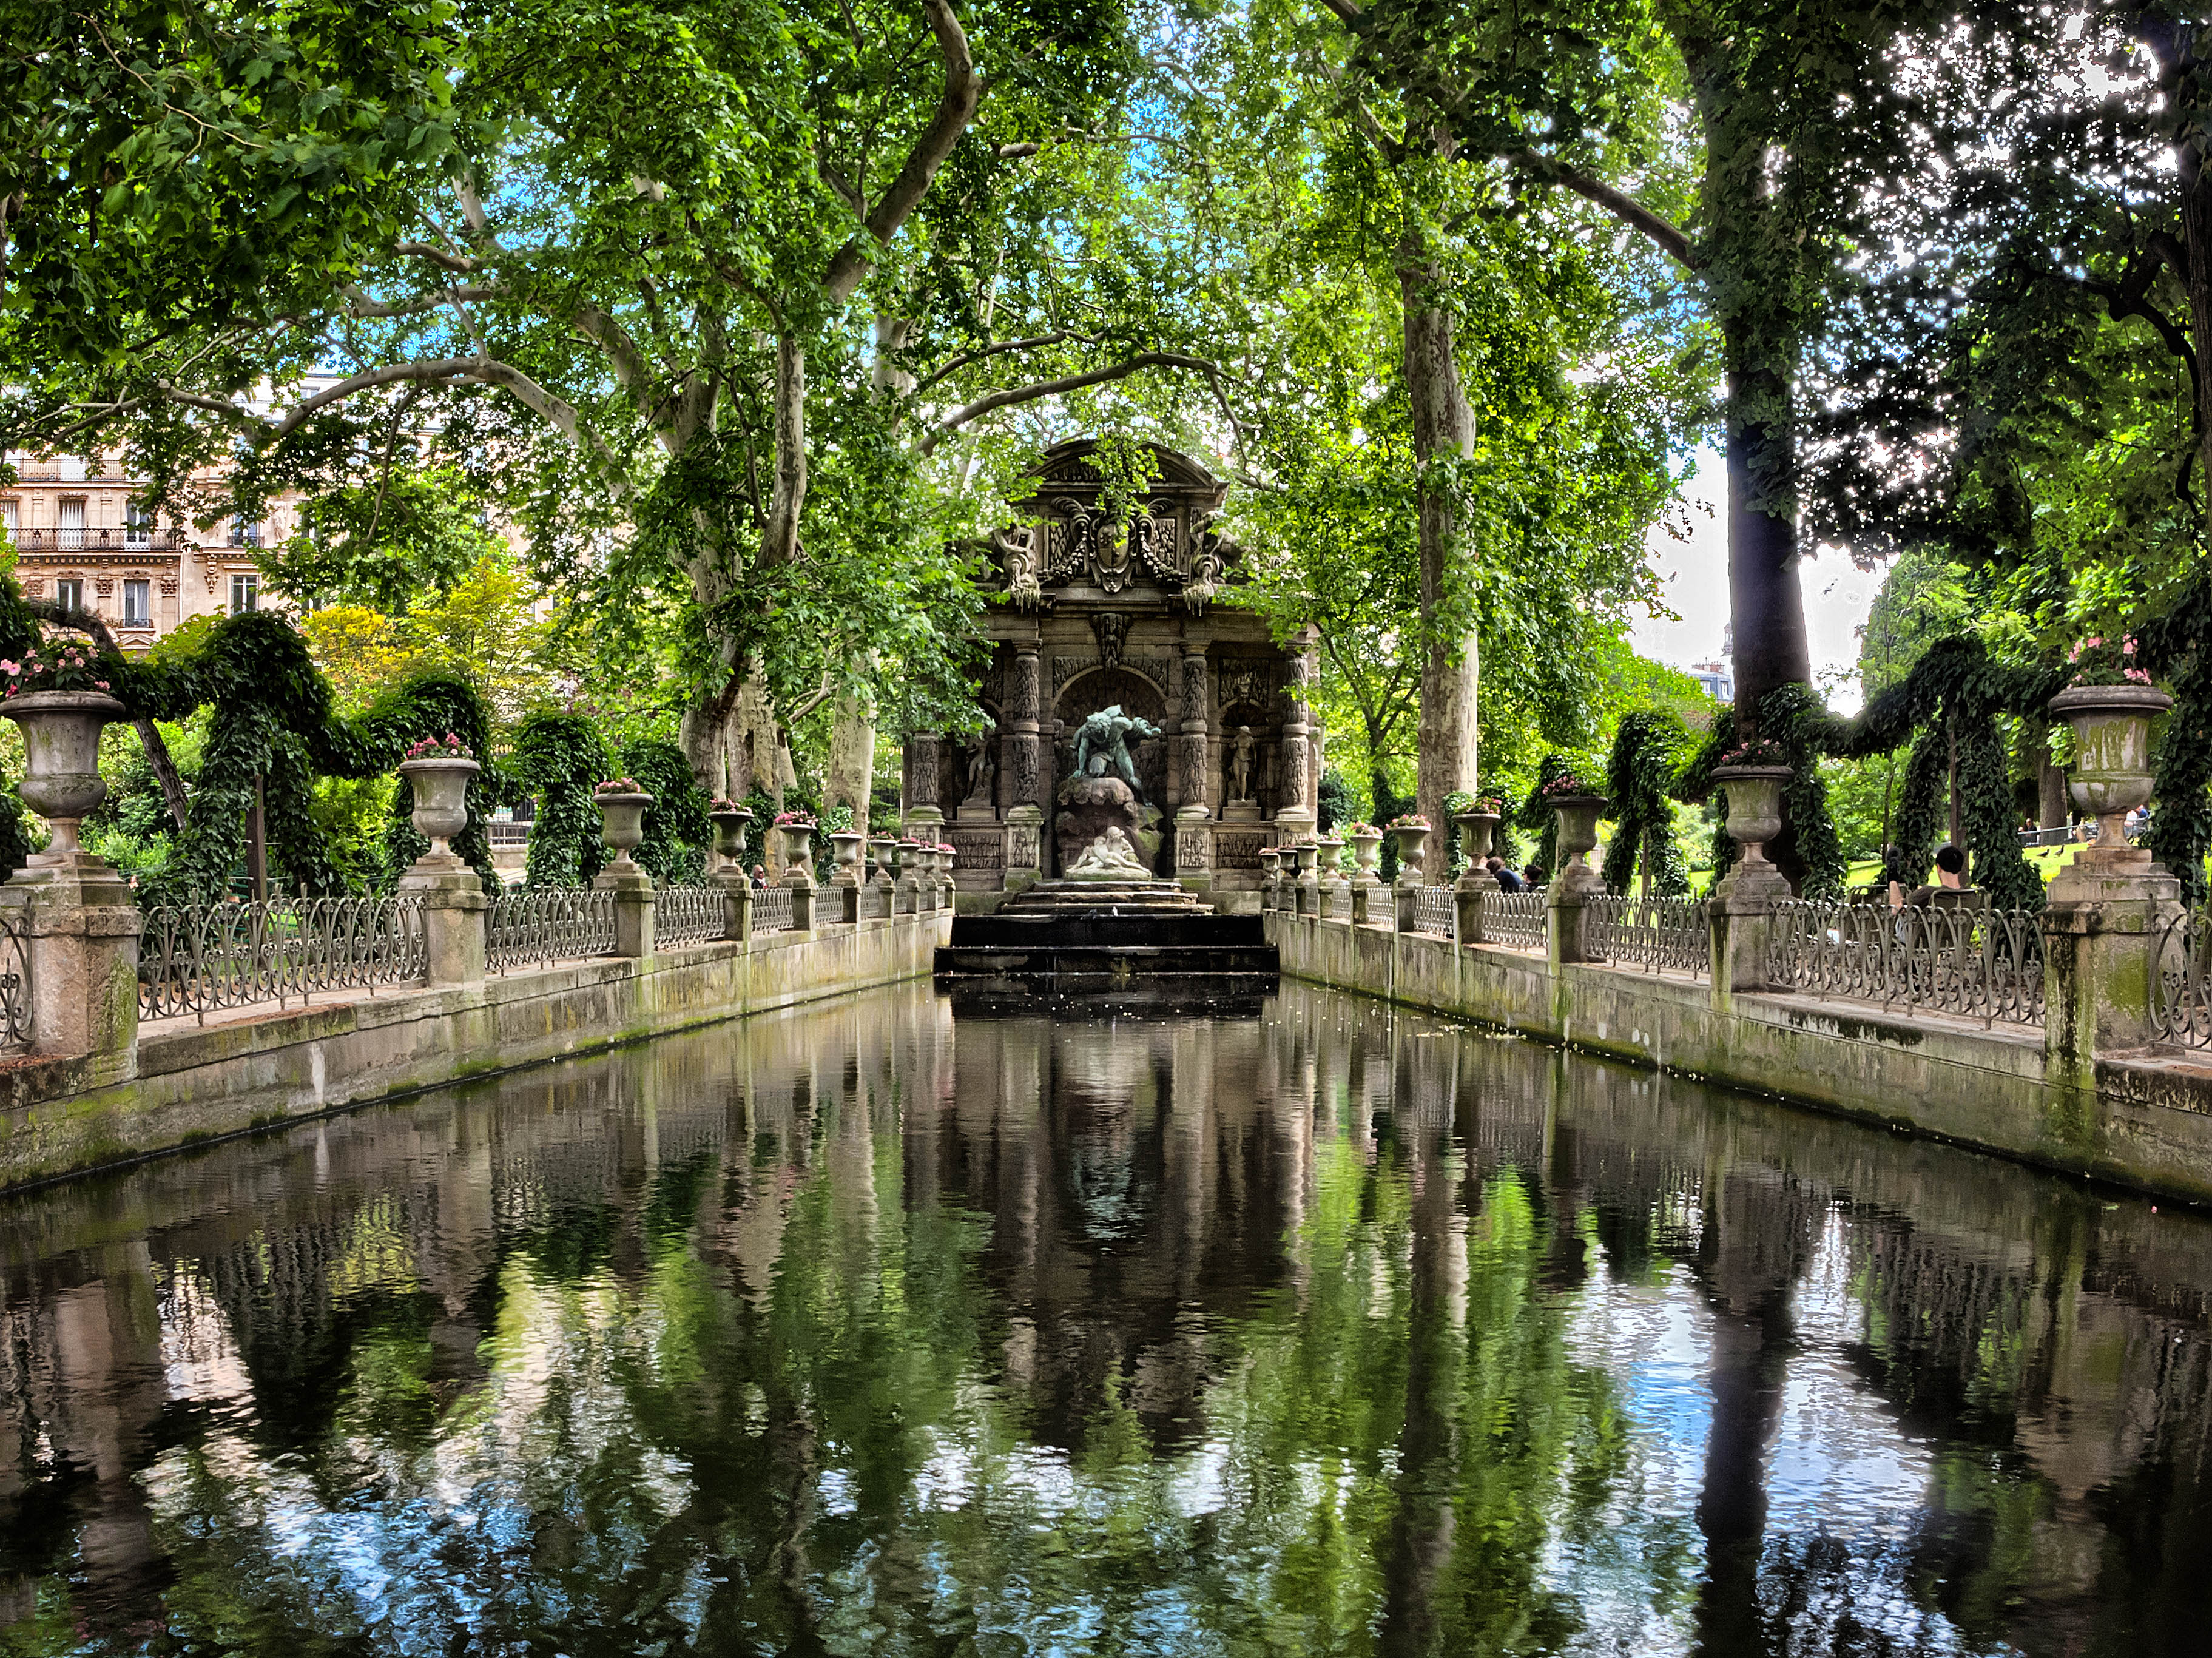
tree, water, flower, chateau, paris, canal, pond, france, statue, reflection, park, botany, garden, waterway, places, hdr, 2013, temple, fountain, shrine, gardens, botanical garden, sns, lumix, panasonic, dmc, lx7, panasoniclumixdmclx7, ledefrance, luxembourg, estate, medici, water feature